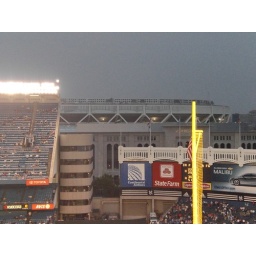
Left field foul pole of Yankee Stadium with New Yankee Stadium in the background, Bronx, NY